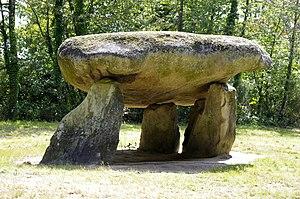
Dolmen de Chez Moutaud, commune de Saint Auvent, Haute Vienne